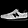
Label: Sneaker